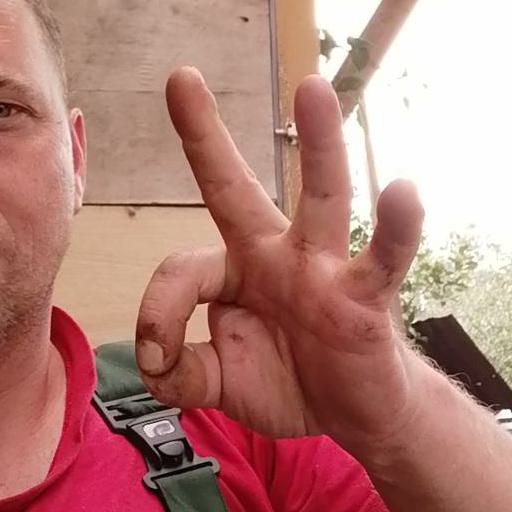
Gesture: ok